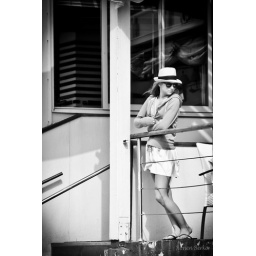
girl in black and white